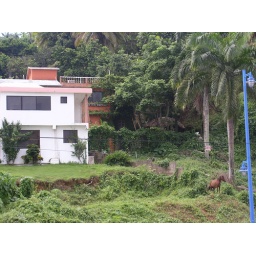
This was alongside the main coastal highway in Semana. A wild horse just randomly hanging out in someone's front yard.